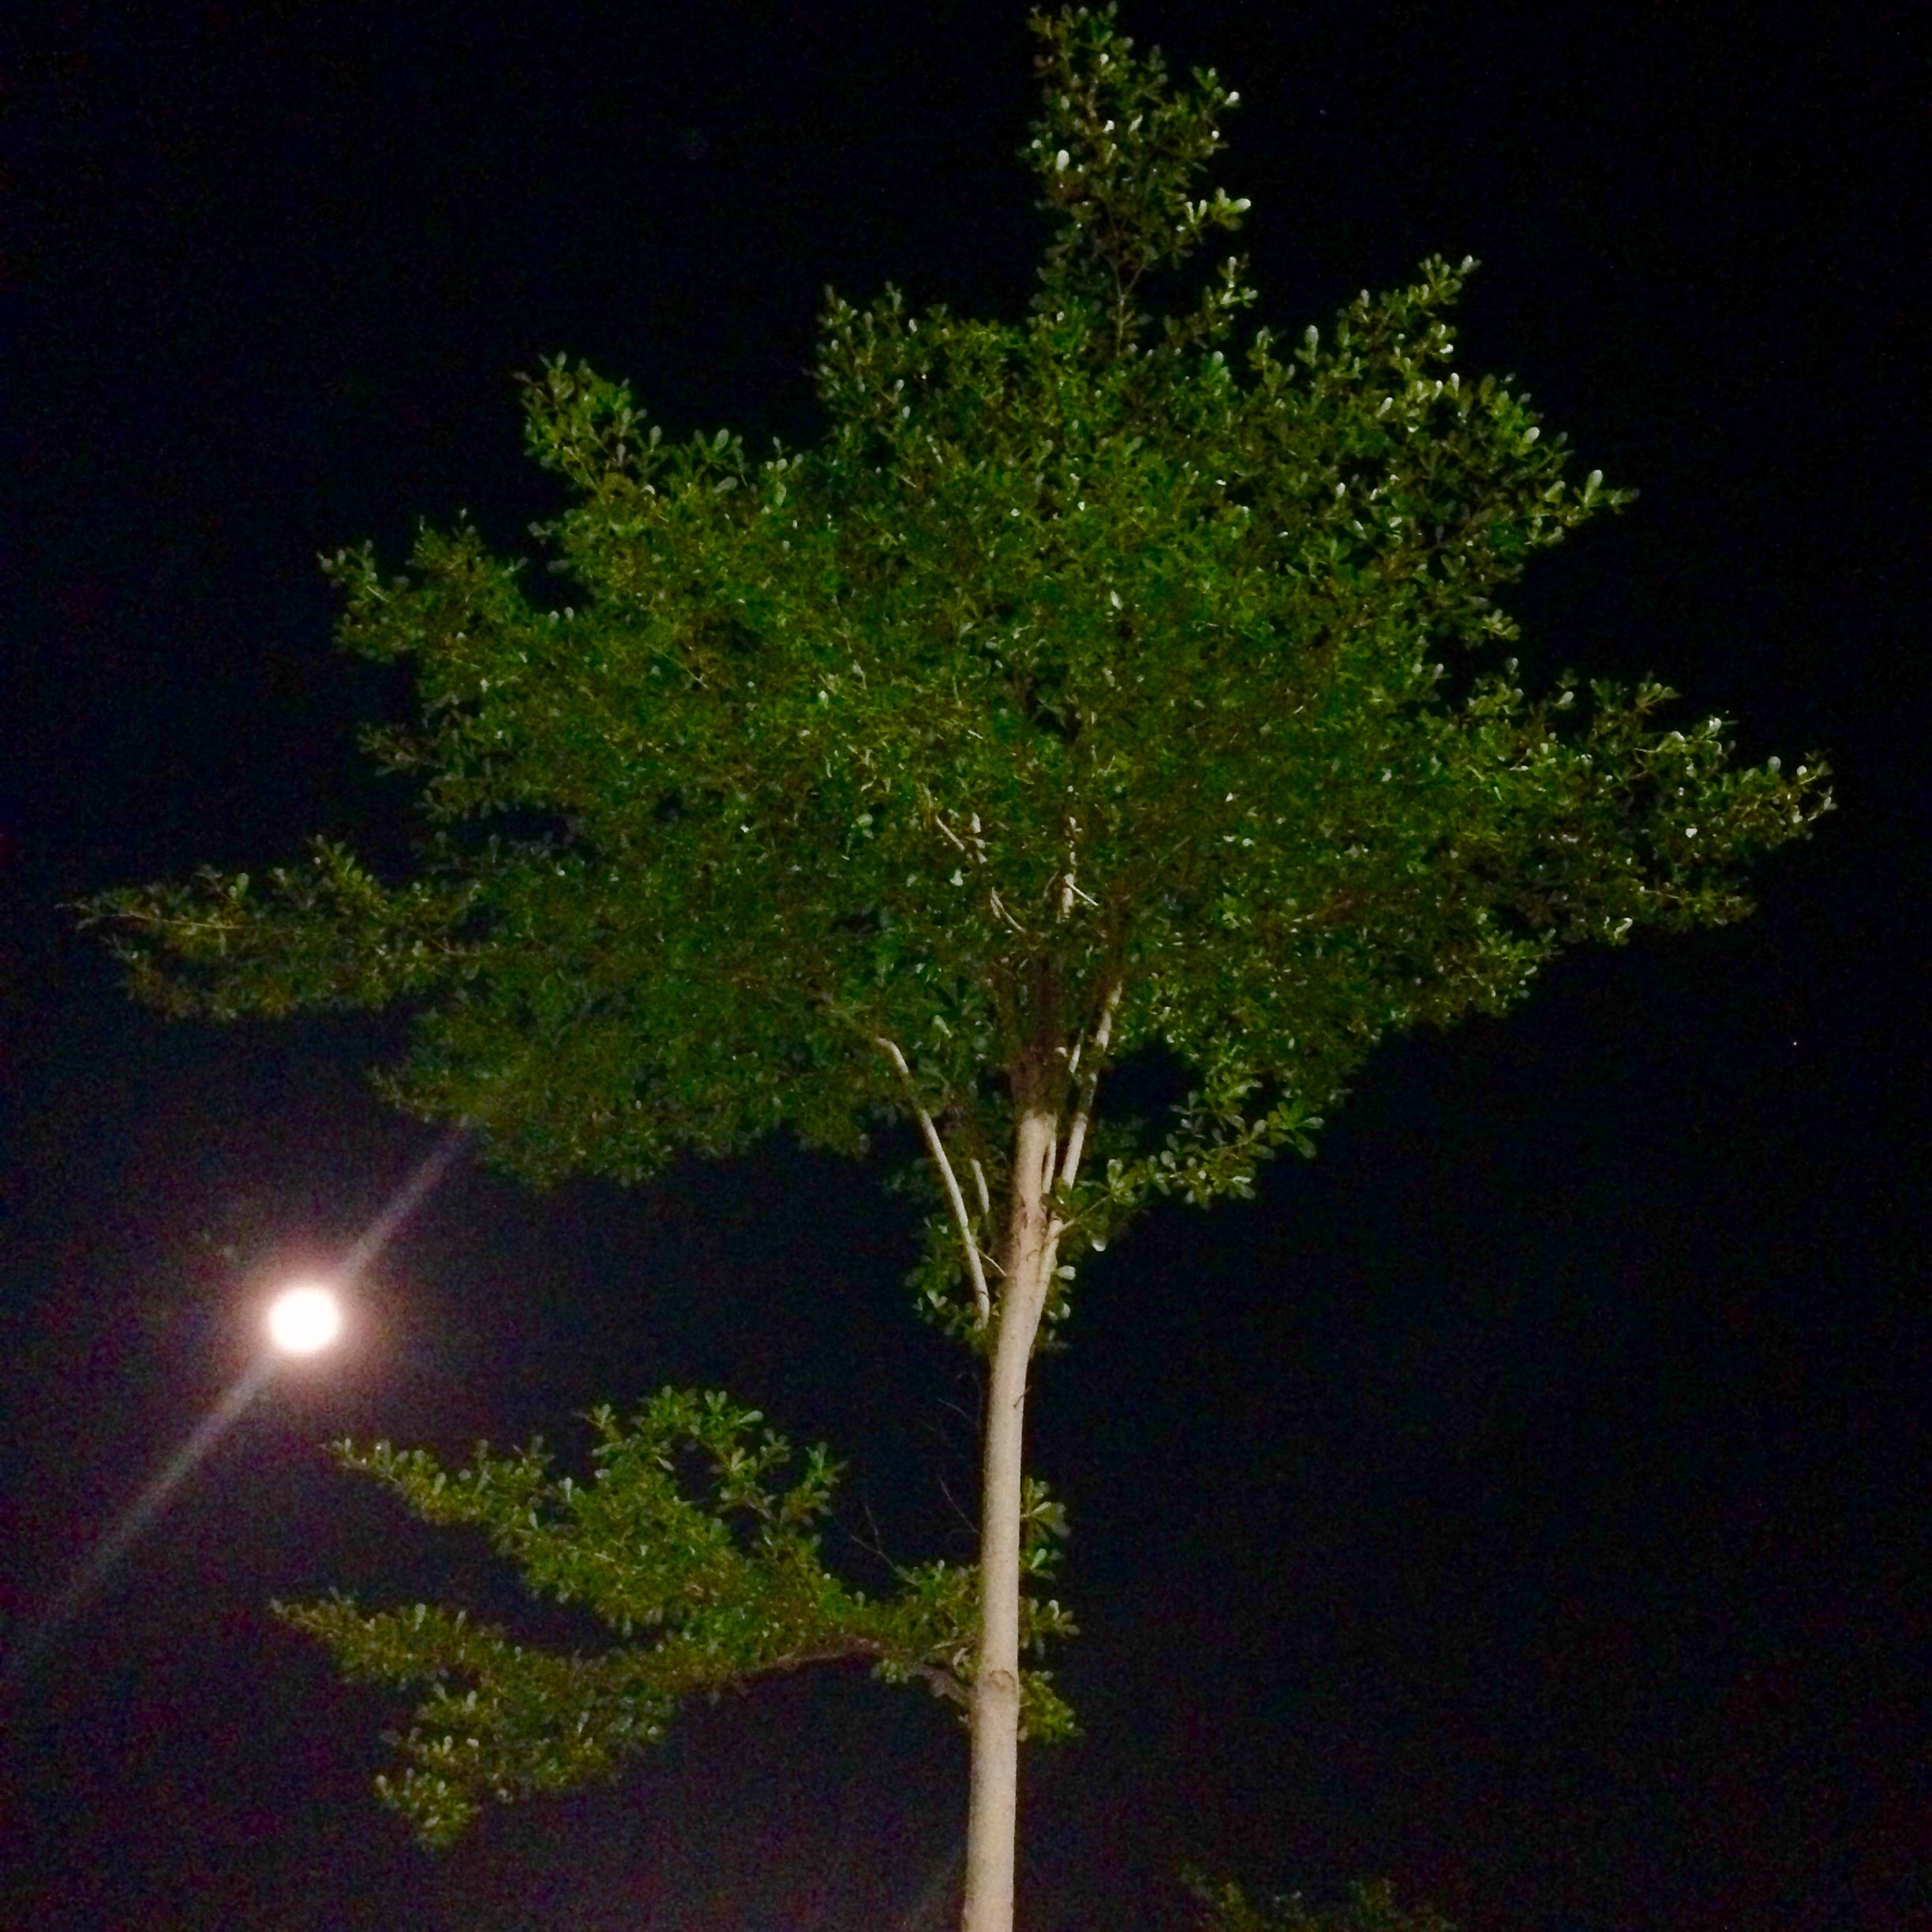
tree, branch, plant, leaf, flower, flora, conifer, spruce, shrub, maidenhair tree, plant stem, woody plant, land plant, arecales